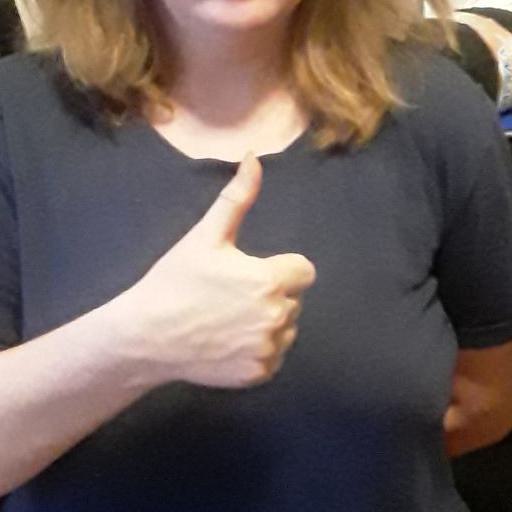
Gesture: like